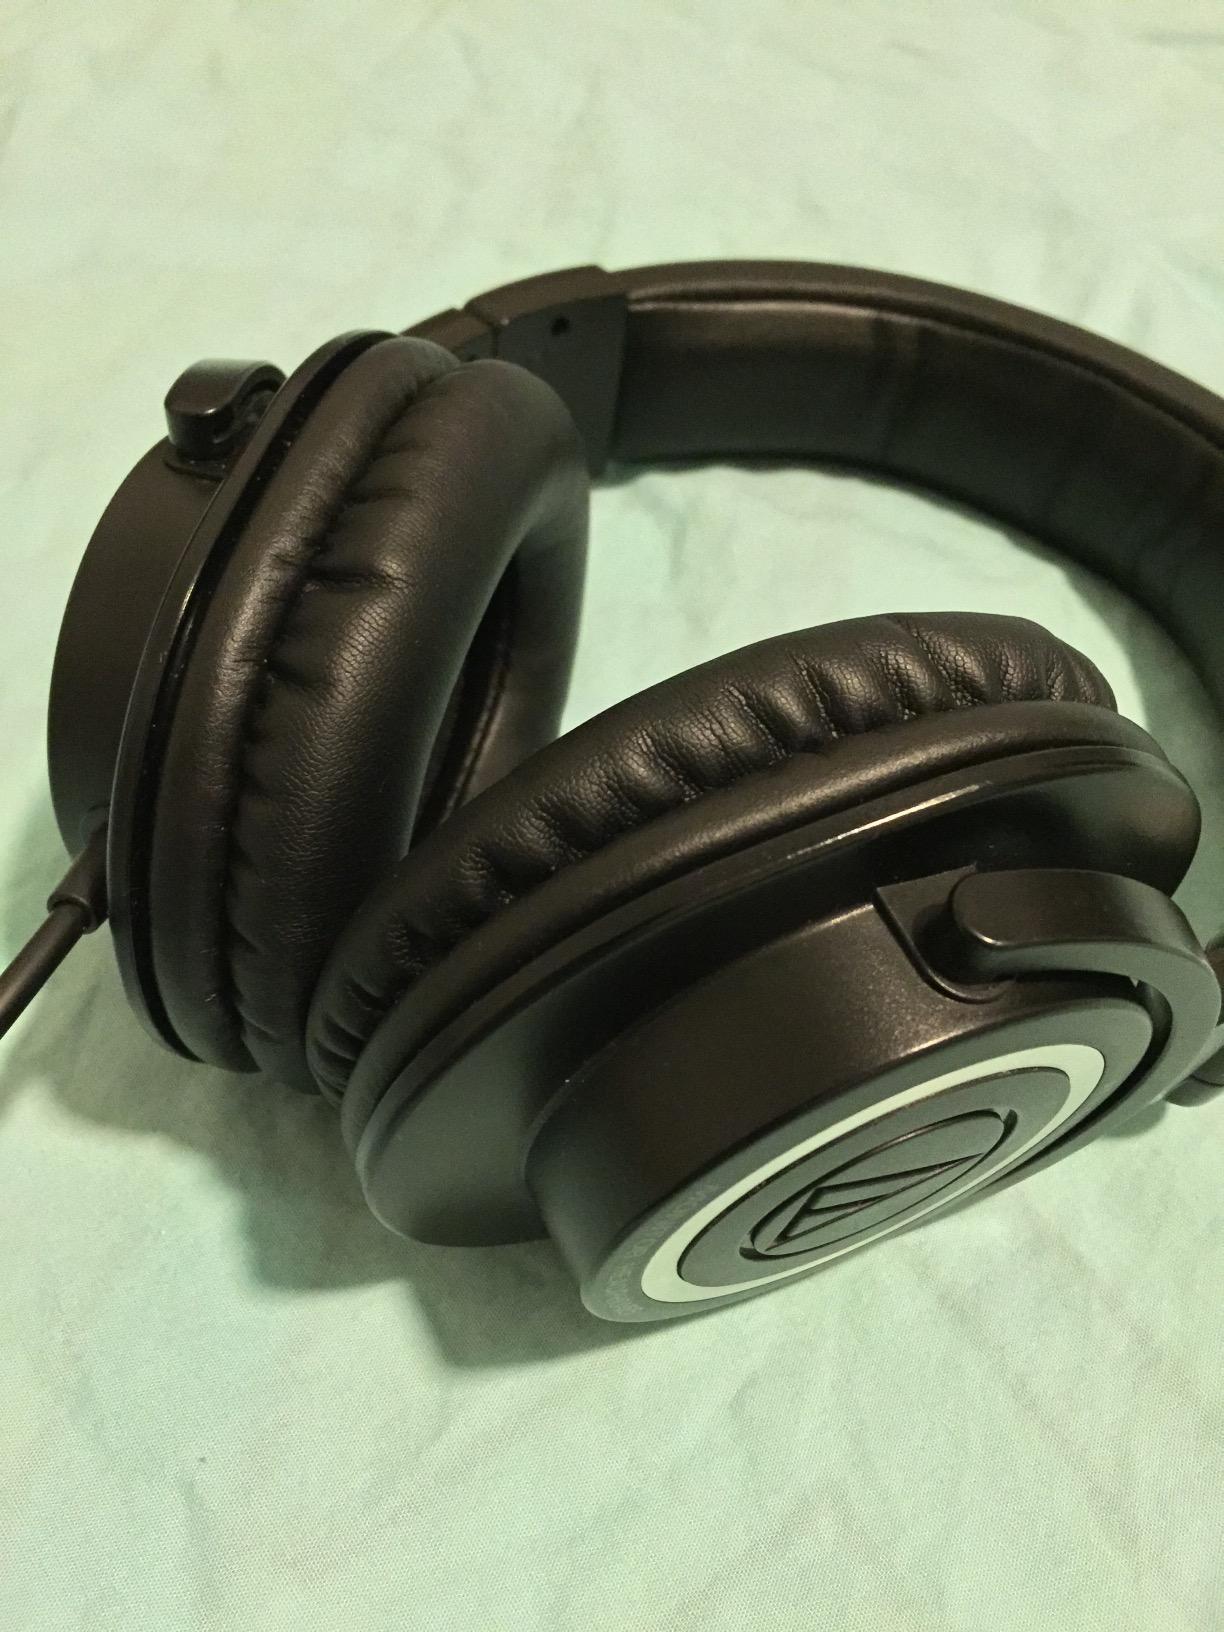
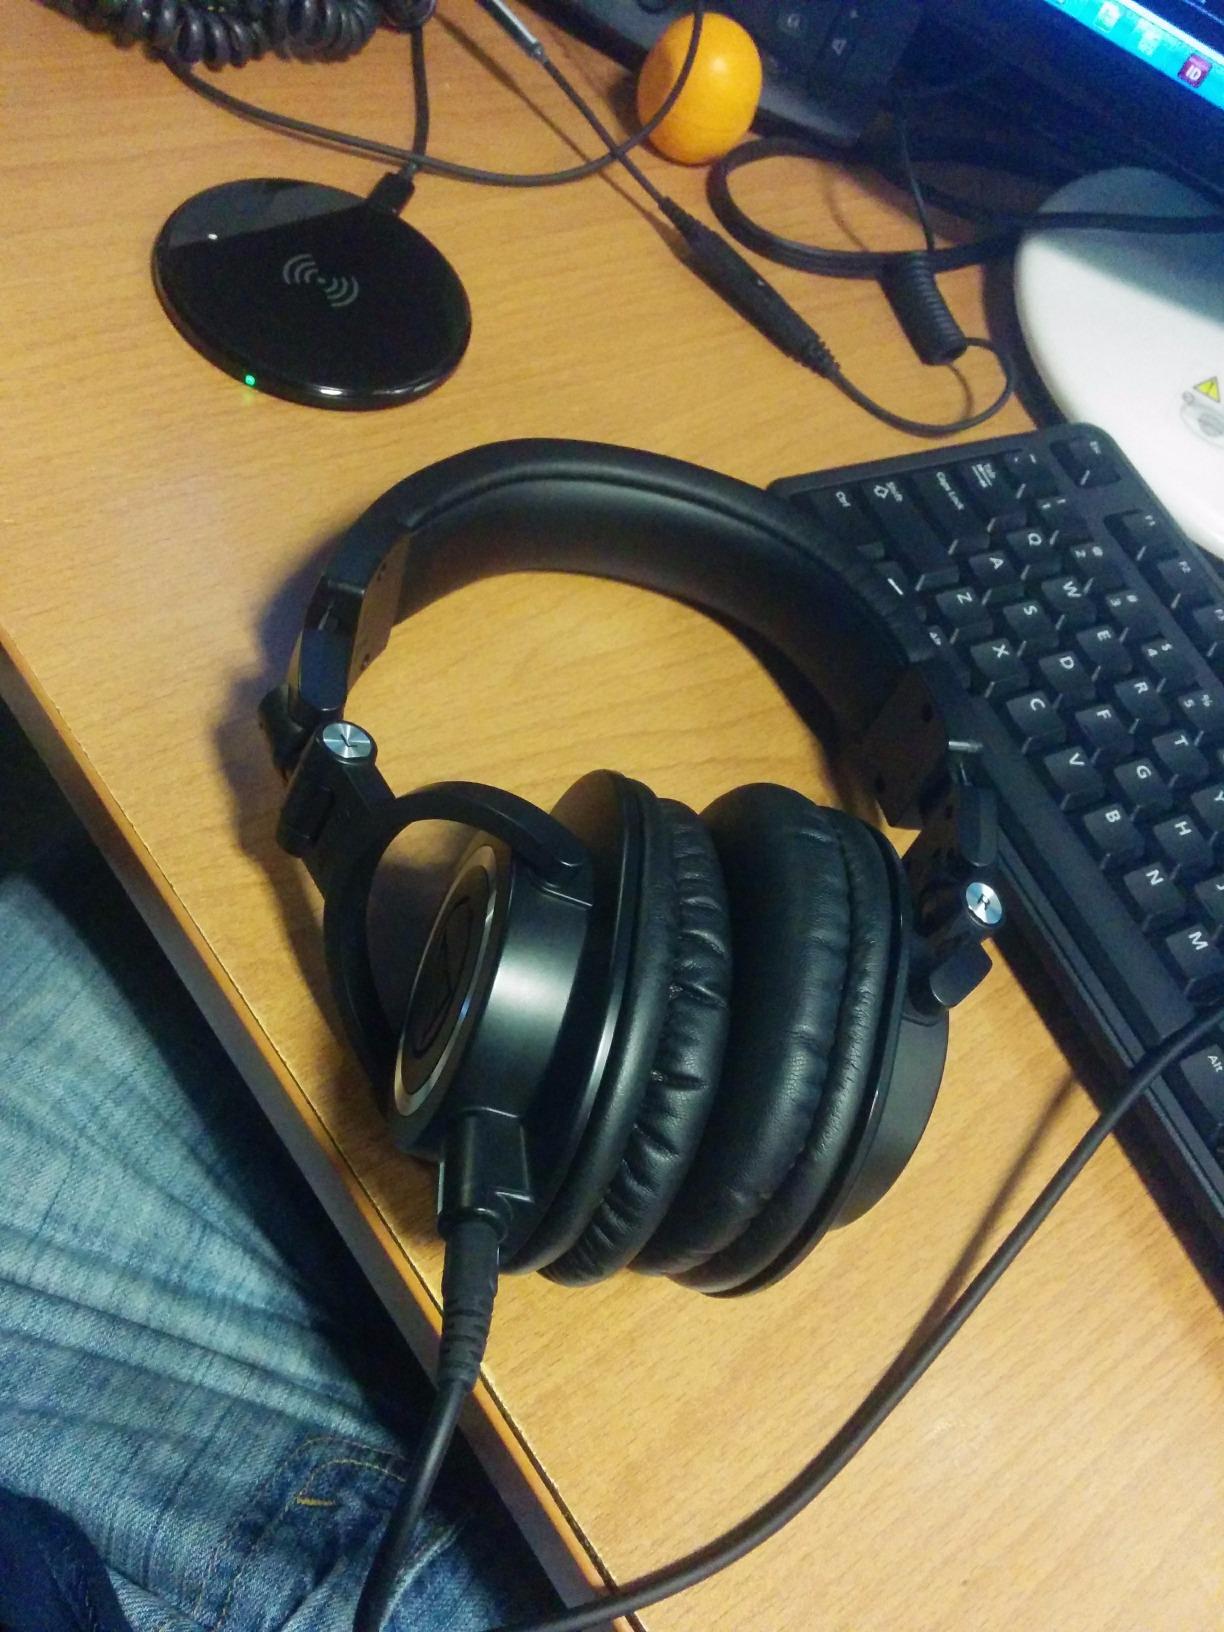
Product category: headphones
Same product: no